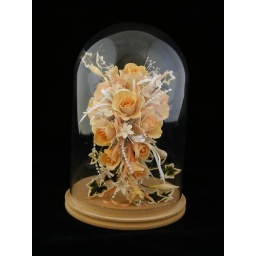
Wedding cake flowers set inside a glass dome. These are over 15 years old and still look stunning.